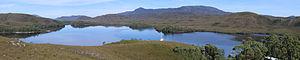
La zone de nature sauvage de Tasmanie est inscrite sur la liste du patrimoine mondial de l'UNESCO en Tasmanie, Australie. L'inscription date de 1982, avec une extension en 1989. C'est une des plus vastes zones protégées en Australie, d'une superficie de 13 800 km², couvrant près de 20 % de la Tasmanie.
Le parc national Southwest est un parc national australien, en Tasmanie. Il couvre 6 052 km² et fait partie de la Zone de nature sauvage de Tasmanie, classée au patrimoine mondial. Le parc est le plus vaste de Tasmanie et est situé dans le sud-ouest de l'île.